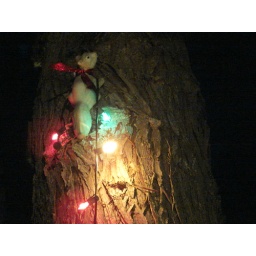
i randomly spotted this squirrel WAY up in a tall tree trailing a string of lights - cute